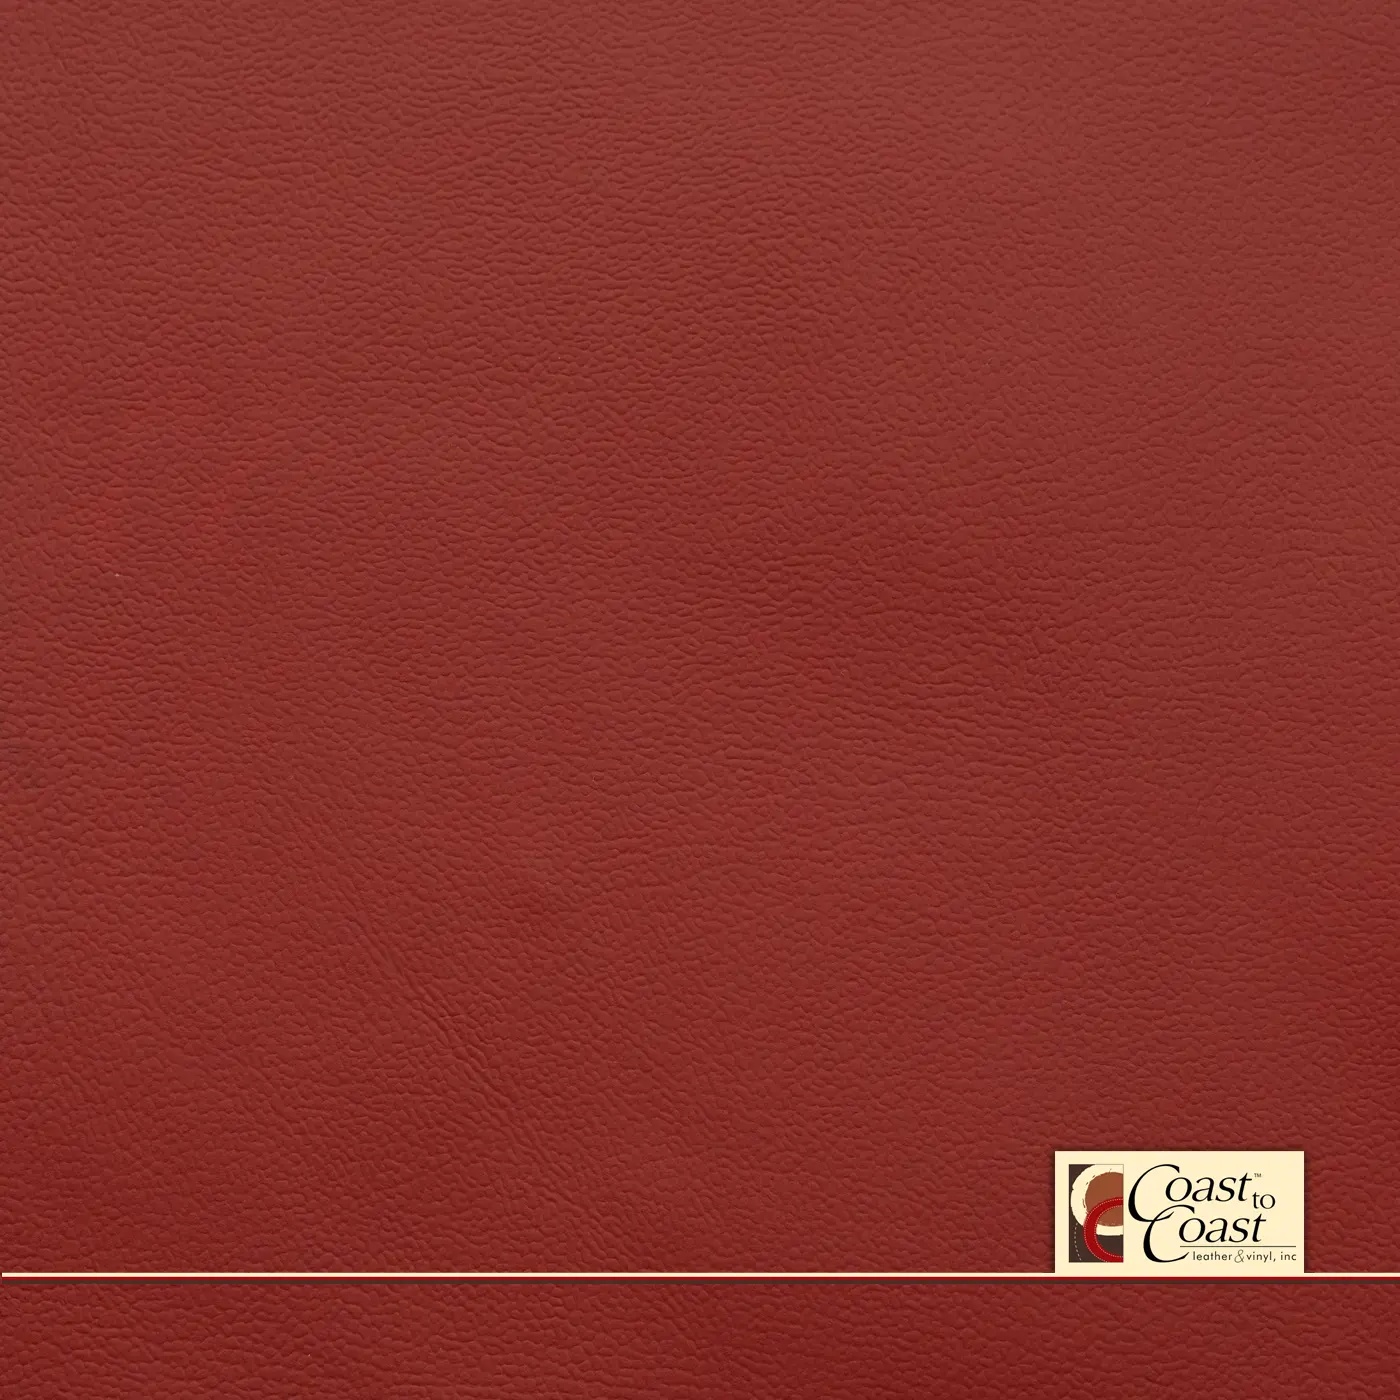
GM Bahia Orange
Premium GMC automotive leather in GM BAHIA ORANGE is meticulously crafted in Germany and Italy, tailored to meet GMC OEM specifications for an authentic, genuine look and feel. This leather is designed to the highest standards, offering unparalleled durability, comfort, and UV resistance. Perfect for luxury GMC vehicle interiors, it exceeds authenticity and quality expectations, embodying European craftsmanship at its finest. Grains: SANDSTONE Ready to start? Create an account on our website or give us a call on the following numbers For New Jersey Office: 800-354-4401 For North Carolina Office: 888-409-4433
Brand: Coast To Coast Leather
Category: Vehicles & Parts > Vehicle Parts & Accessories > Motor Vehicle Parts > Motor Vehicle Carpet & Upholstery > Upholstery Fabric